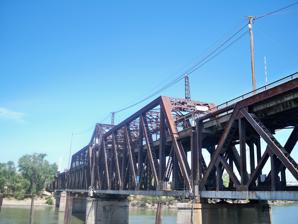
Building: I Street Bridge
Country: United States of America
Year built: 1911
Bridge in Sacramento, California I Street Bridge Coordinates 38°35′10″N 121°30′23″W / 38.586244°N 121.506254°W / 38.586244; -121.506254 Carries State Route 16 Union Pacific Railroad Martinez Subdivision Crosses Sacramento River Locale Sacramento , California Official name I Street Bridge Named for I Street (Sacramento) Maintained by Union Pacific Railroad Characteristics Design Swing bridge Total length 400 ft (120 m) History Constructed by American Bridge Company I Street Bridge U.S. National Register of Historic Places Show map of California Show map of the United States Location Sacramento, California Coordinates 38°35′11″N 121°30′25″W / 38.58639°N 121.50694°W / 38.58639; -121.50694 Area less than one acre Built 1912 ( 1912 ) Architectural style Double-Deck Steel Truss NRHP reference No. 82002233 Added to NRHP April 22, 1982 Location The I Street Bridge is a historic metal truss swing bridge which crosses the Sacramento River to link the capital city of Sacramento, California , with Yolo County to the west. History Bridge at Sacramento, 1870 California Pacific Railroad bridge, Sacramento (1870-1878) The California Pacific Railroad Company built the first railroad bridge across the Sacramento River at Sacramento. The first train crossed on January 29, 1870. On February 14, 1910 the Southern Pacific Railroad , and the governments of Sacramento County and Yolo County agreed to construction of a new bridge across the Sacramento River. Interest in the bridge was taken immediately by consultants, engineering groups, and concerned citizens, with many proposing designs and where exactly the bridge should be located. An example of this is reported in the Sacramento Daily Union , where an engineer from a firm in Kansas City , named Waddell and Harrington proposed a lift bridge instead of a swing bridge . This idea gained some popularity, with the Yolo County Board of Supervisors even voting in favor of the plans presented by engineering firm. The Board of Supervisors for Yolo County had delayed giving its full support for the bridge because of the lack of support given to the Northern Electric Railroad , in their efforts to construct what would eventually become the M Street Bridge . This was despite signing an agreement for the bridge's construction. Due to this lack of support, Southern Pacific threatened to build only the railroad portion of the bridge, and not the upper deck which would support wagons and eventually automobiles . Yolo County would finally support the construction of the upper deck on September 8, 1910, months after Southern Pacific started construction on the bridge. Despite the initial lack of clarity on the part of the Yolo County government, Southern Pacific decided to go ahead on construction of the bridge. Southern Pacific attorney W.H. Delvin would eventually make a public statement about the situation, stating “Gentlemen: —Referring to the contract between the Southern Pacific Railroad company, a corporation, as party of the first part, and the county of Sacramento as party of the second part, and the county of Yolo as the party of the third part, the same being dated February 14. 1910. and concerning proposed new bridge to be erected by the said Southern Pacific Railroad company across the Sacramento river between the town of Washington, in the county of Yolo, and the city of Sacramento, in the county of Sacramento; “I am directed by the Southern Pacific company, the party of the first part in said contract, to advise you that it will be impracticable to change the swing draw, as provided In said contract, to the vertical lift type. and that, hence, no further negotiation, or conferences in that behalf will be necessary. Very truly yours, “W. H. DELVIN, “Attorney' for Southern Pacific Railroad Company.” On June 8, 1910 construction would officially begin, as carloads of equipment were unloaded and crews began work on the bridge. Workers encountered trouble early on, as during the construction process, workers encountered buried cans of rotting salmon, likely from an old cannery. The overwhelming stench disturbed residents of Broderick, California , and caused the construction crew to work with clothespins on their nose. In addition to the salmon, workers would eventually uncover old rails from a California Pacific Railroad bridge, human and animal bones, and some gold flakes, which caused some gold seekers to sit near the construction site, and watch for any in the flowing river The I Street Bridge, known at the time as simply the Southern Pacific Bridge was finally completed on April 29, 1912. The bridge cost $1 million (equivalent to $31.6 million in 2023 adjusted for inflation) to construct. A small celebration was held to commemorate the completion of the bridge by hoisting the American Flag over the center of the bridge. The first train to cross this bridge was No. 19 passenger train from San Francisco , with other passenger trains crossing afterward. Operations The lower level of the bridge provides rail access to and from Sacramento. The upper level provides highway access. The bridge supports various Amtrak routes, such as the Capitol Corridor , Coast Starlight , and California Zephyr . The bridge is very close to the Sacramento Valley Station and connects to the Davis station to the west. This historic bridge has a vertical clearance of 14 feet 8 inches (4.47 m) and was originally part of State Route 16 . It also carries two walkways; one on either side of the roadway. I Street Bridge Replacement Project Doris Matsui presents I Street Bridge design, Sacramento, California (February 21, 2020) 02 In February 2011, the cities of Sacramento and West Sacramento released the Sacramento River Crossings Alternatives Study This study determined that the I Street Bridge's "upper roadway is too narrow to serve buses, it has no bicycle facilities, and it has very narrow sidewalks". Thus, one of the recommendations of the study was the replacement of the I Street Bridge. These two city governments eventually determined that this new bridge's construction was feasible and went ahead with the project. The two city governments received a 76 million dollar grant in 2016, and in 2018 they opened a Bridge Architect Design Competition, to allow architects time to propose potential bridge designs. This competition resulted in 9 preliminary designs, which were eventually narrowed down to 4. These four designs were shown in community meetings, and received public input. On February 21, 2020 the final design of the bridge was released showing a vertical-lift bridge that is 860 feet long, with a 330 foot lift span. The bridge included public seating, bike lanes, and larger sidewalks. The bridge would connect Sacramento's Railyards District to West Sacramento's planned Washington Neighborhood. As of February 2024, the bridge is slated to start construction in 2025, but that date is not guaranteed due to a lack of proper funding. Gallery View from above, showing roadway on top deck and train tracks on lower deck The swing span turned to allow a boat to pass View from the Sacramento River See also List of crossings of the Sacramento River References